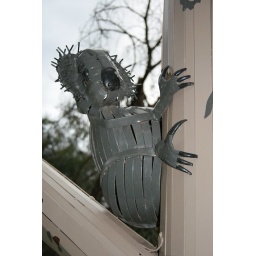
Koala sitting in the Metal tree on the Goulburn River near Seymour